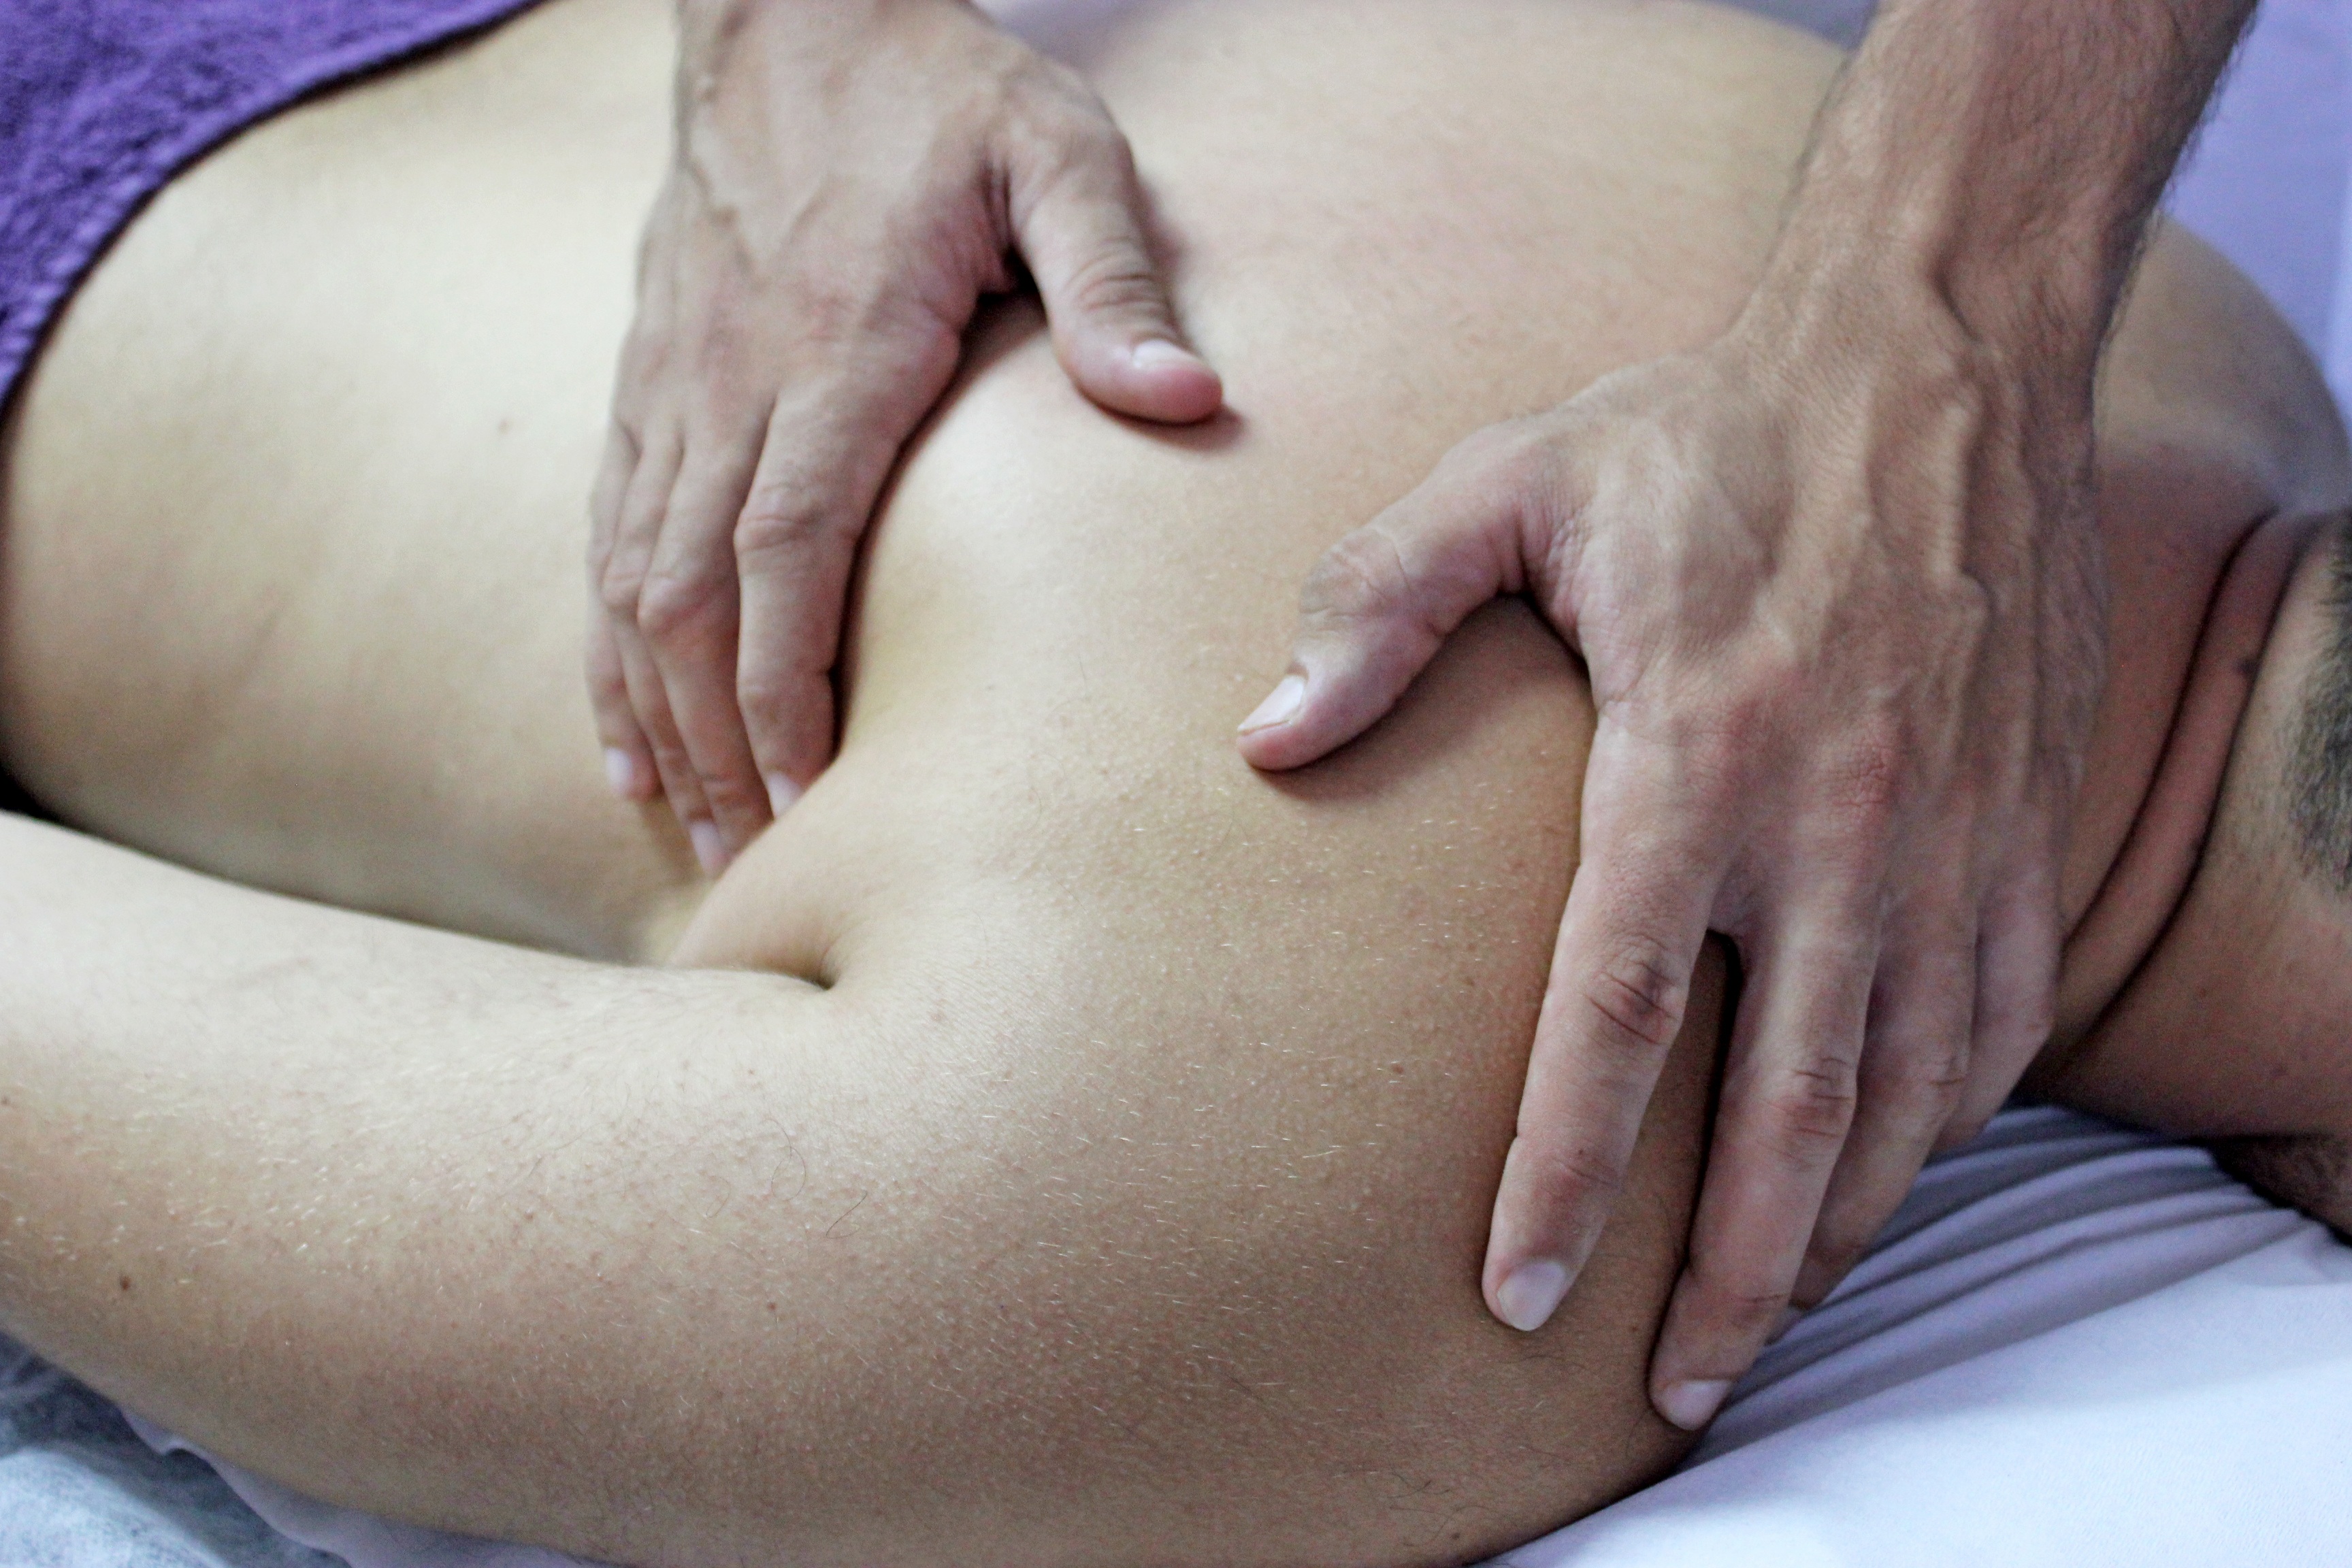
arm, muscle, mouth, chest, face, back, neck, skin, massage, wellness, handling, sense, health care, osteopathy, manual therapy, therapies